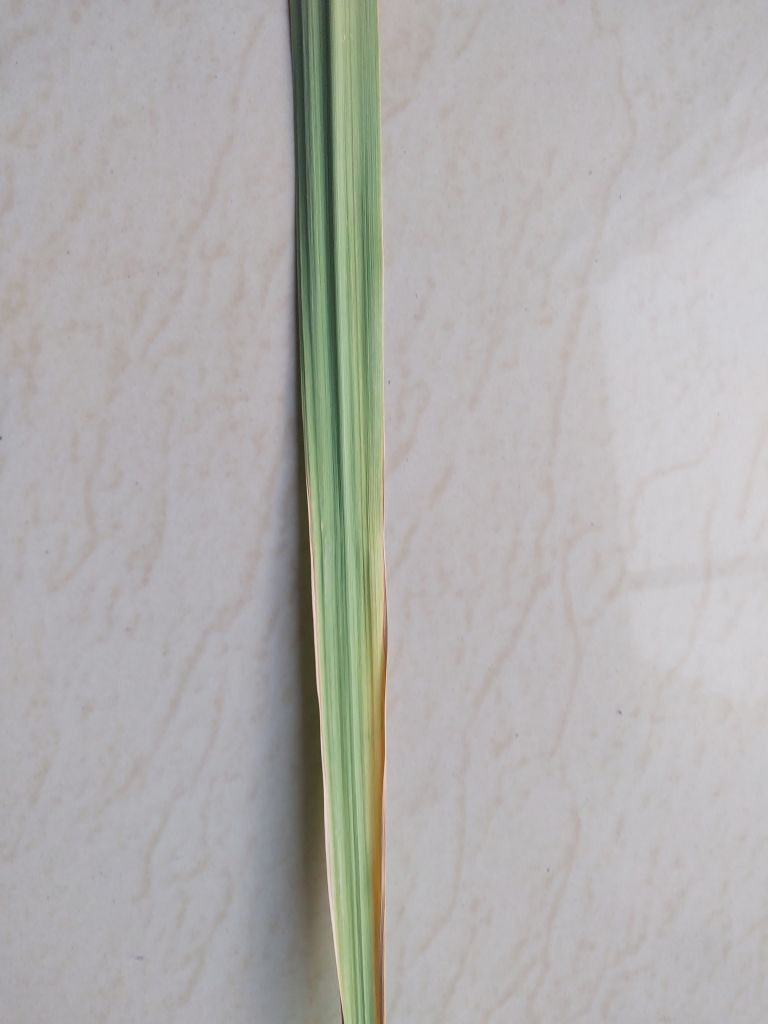
Label: Banded Chlorosis